Sagaing kingdom

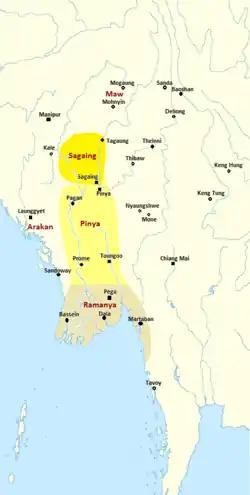
Pinya 1350

The simmering resentment led to Saw Yun's insurrection. In 1315, the teenage prince walked out of the Pinya Palace, never to return. He found support among a sect of forest-dwelling monks and their followers who had become politically powerful during the chaotic conditions of the upcountry. The young prince went on to upgrade Sagaing's timber walls to brick without his father's permission, and completed it in 1316. Thihathu seemed conflicted about punishing his teenage son. The king, who had never liked to share power—even with his own brothers—never sent a full force to reclaim Sagaing. He did order two small expeditions, the first led by Crown Prince Uzana and the second led by Prince Kyawswa. But by the end of 1316–17 dry season, both expeditions had failed to dislodge Saw Yun.